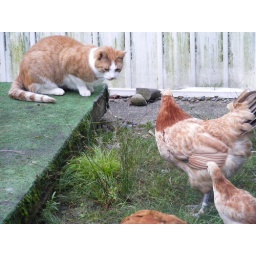
cat and chickens at local store. photo by 10yo son